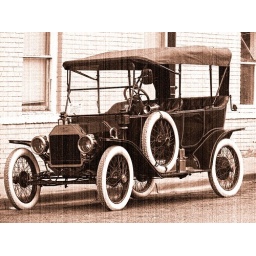
This car was spotted in Silver City, New Mexico.